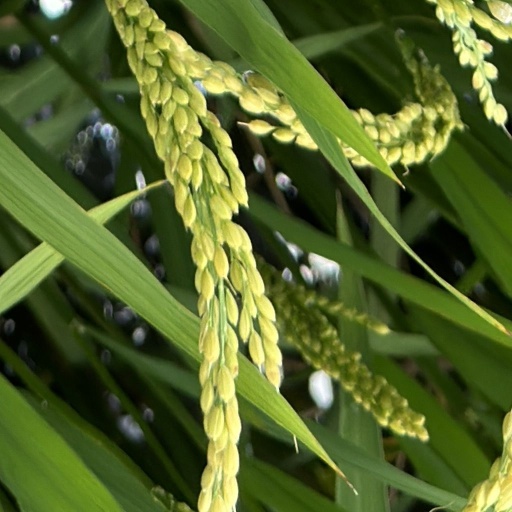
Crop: rice